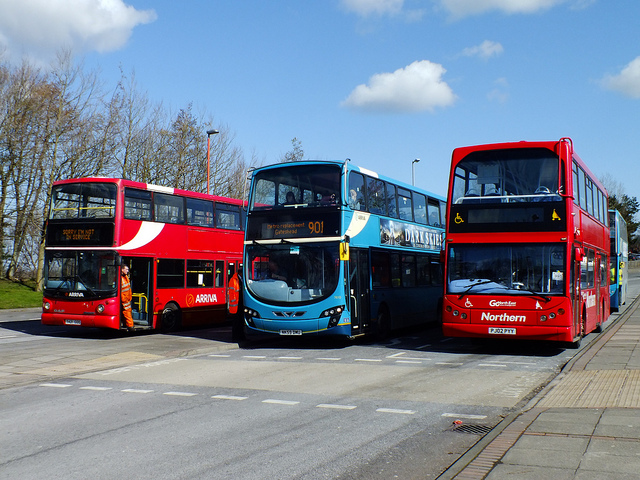
Two large red double decker buses surrounding a blue double decker bus.